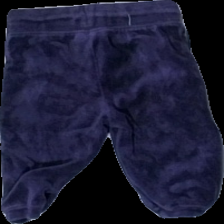
View: back
Type: Trousers
Category: Children
Brand: Not in the list
Brand text on label: Mini
Colors: Purple
Material: 100% cotton
Cut: Regular
Size: 62
Season: All
Price range: 50-100
Recommended usage: Reuse